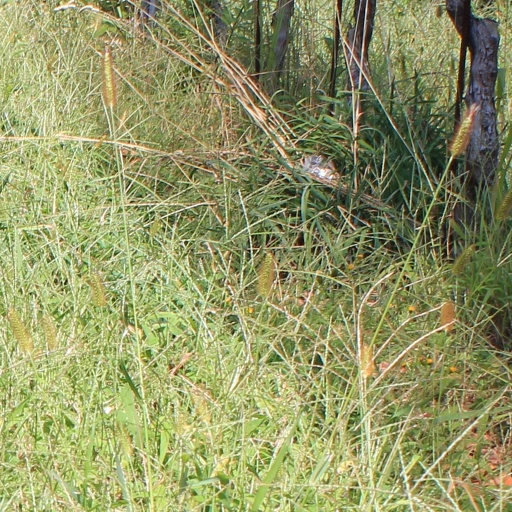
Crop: grape